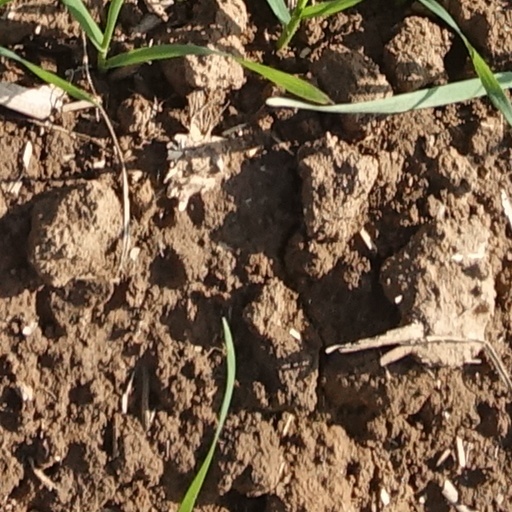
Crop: wheat